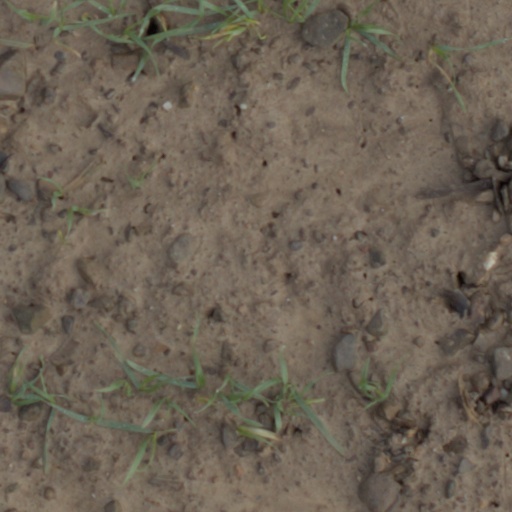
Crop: wheat